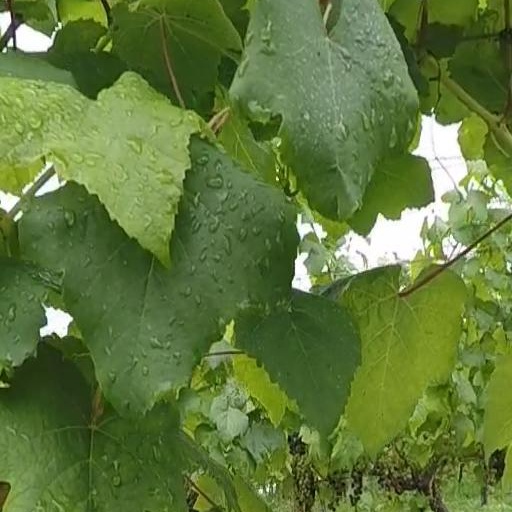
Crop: grape